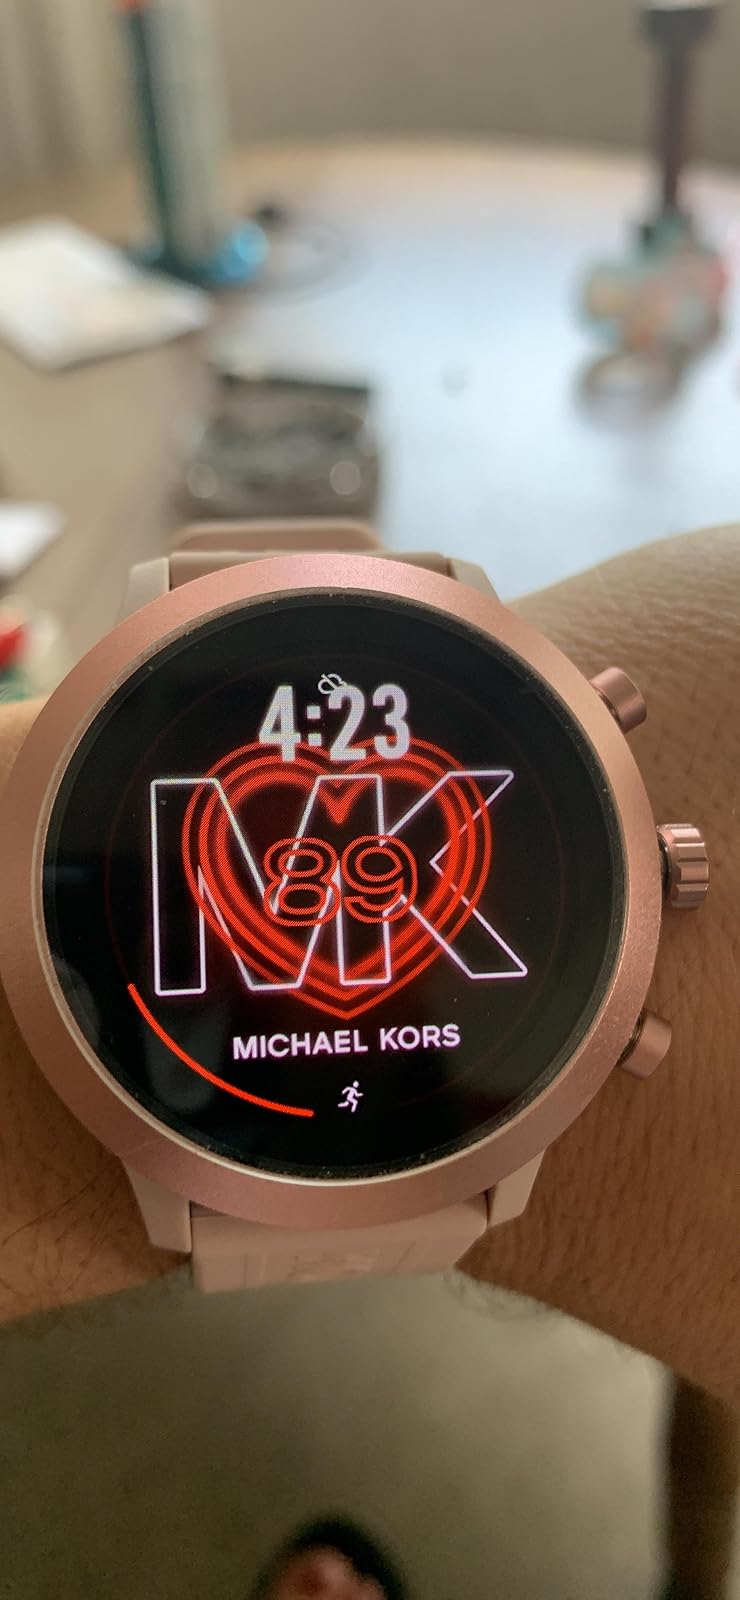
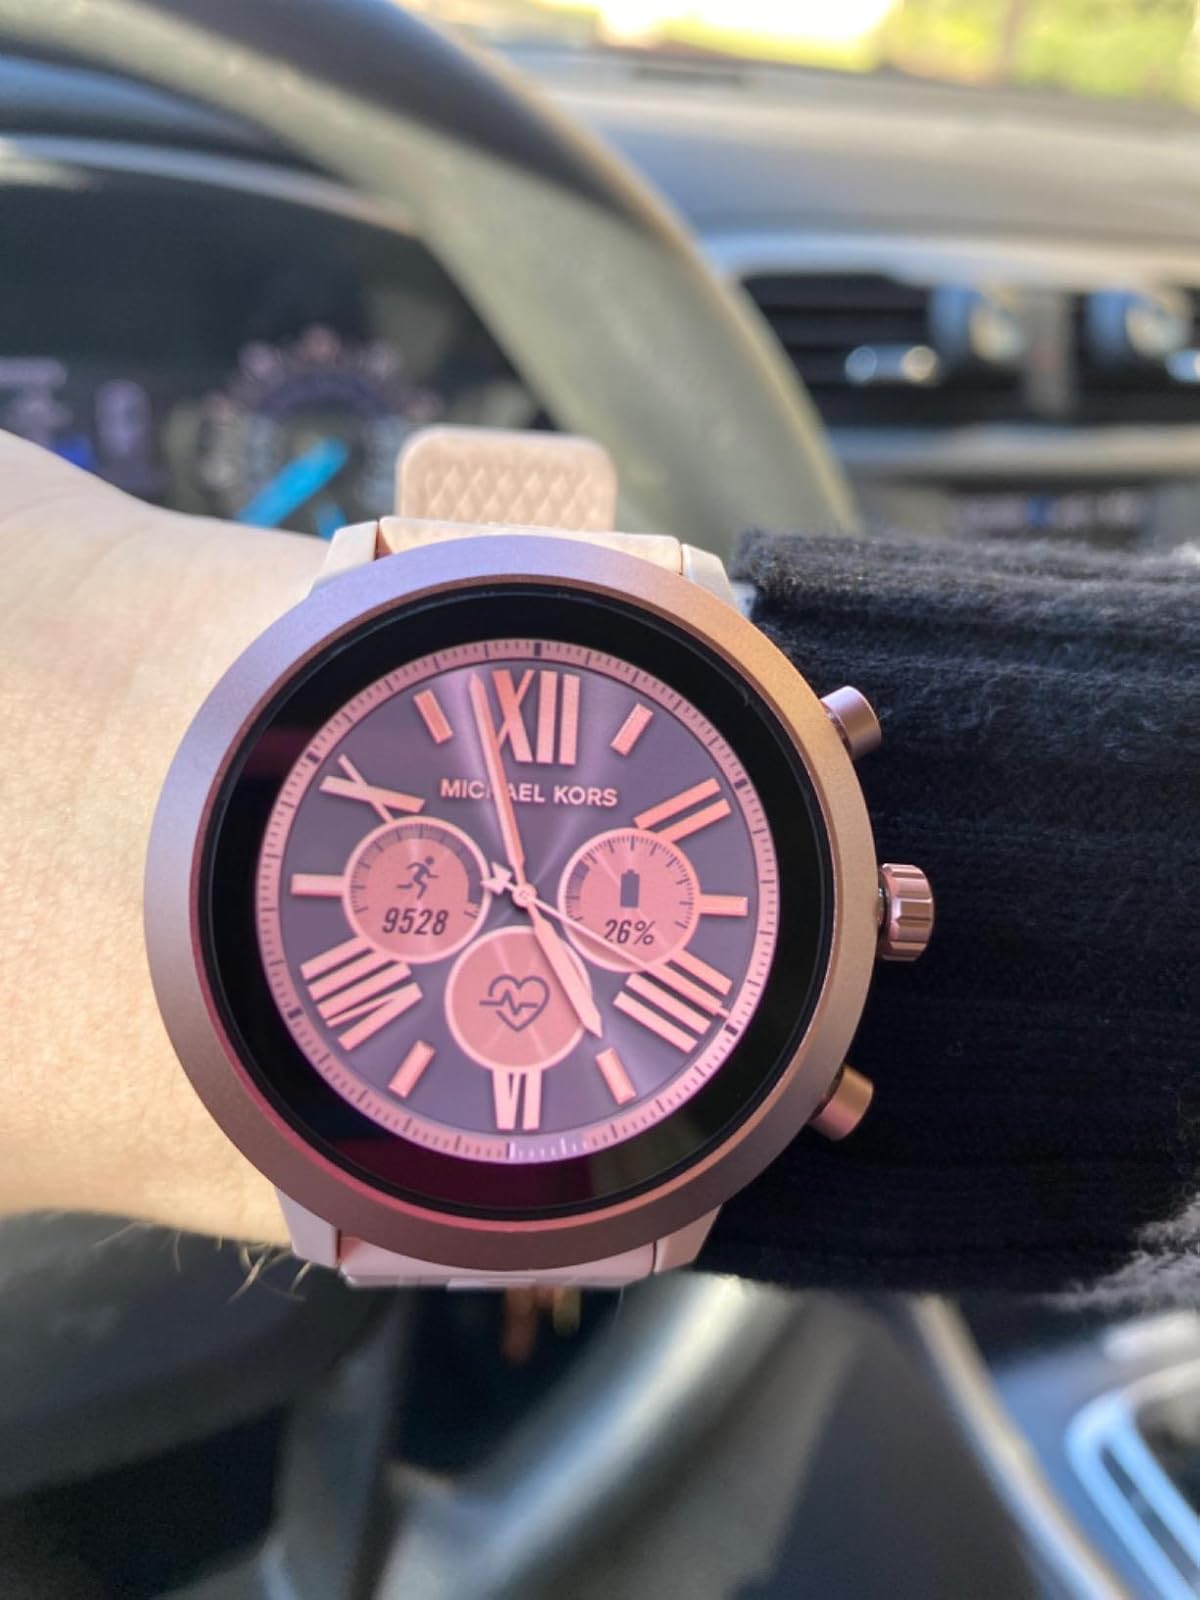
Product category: smartwatch
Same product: yes